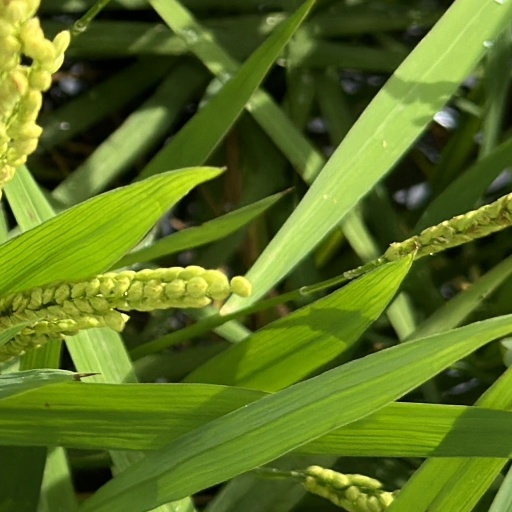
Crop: rice